Chetro Ketl

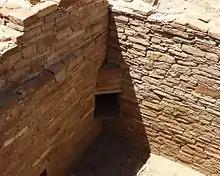
Corner doorway at Chetro Ketl

At the front of the building is a mysterious feature consisting of two closely spaced parallel walls that archeologists call "the moat". The long and narrow chamber runs along the outside wall, and appears to have been backfilled around the same time that the plaza was raised, . The original purpose of the feature is unknown, but tunnels between rooms are found in more northerly Puebloan sites, and the moat would have facilitated movement between Chetro Ketl's wings.